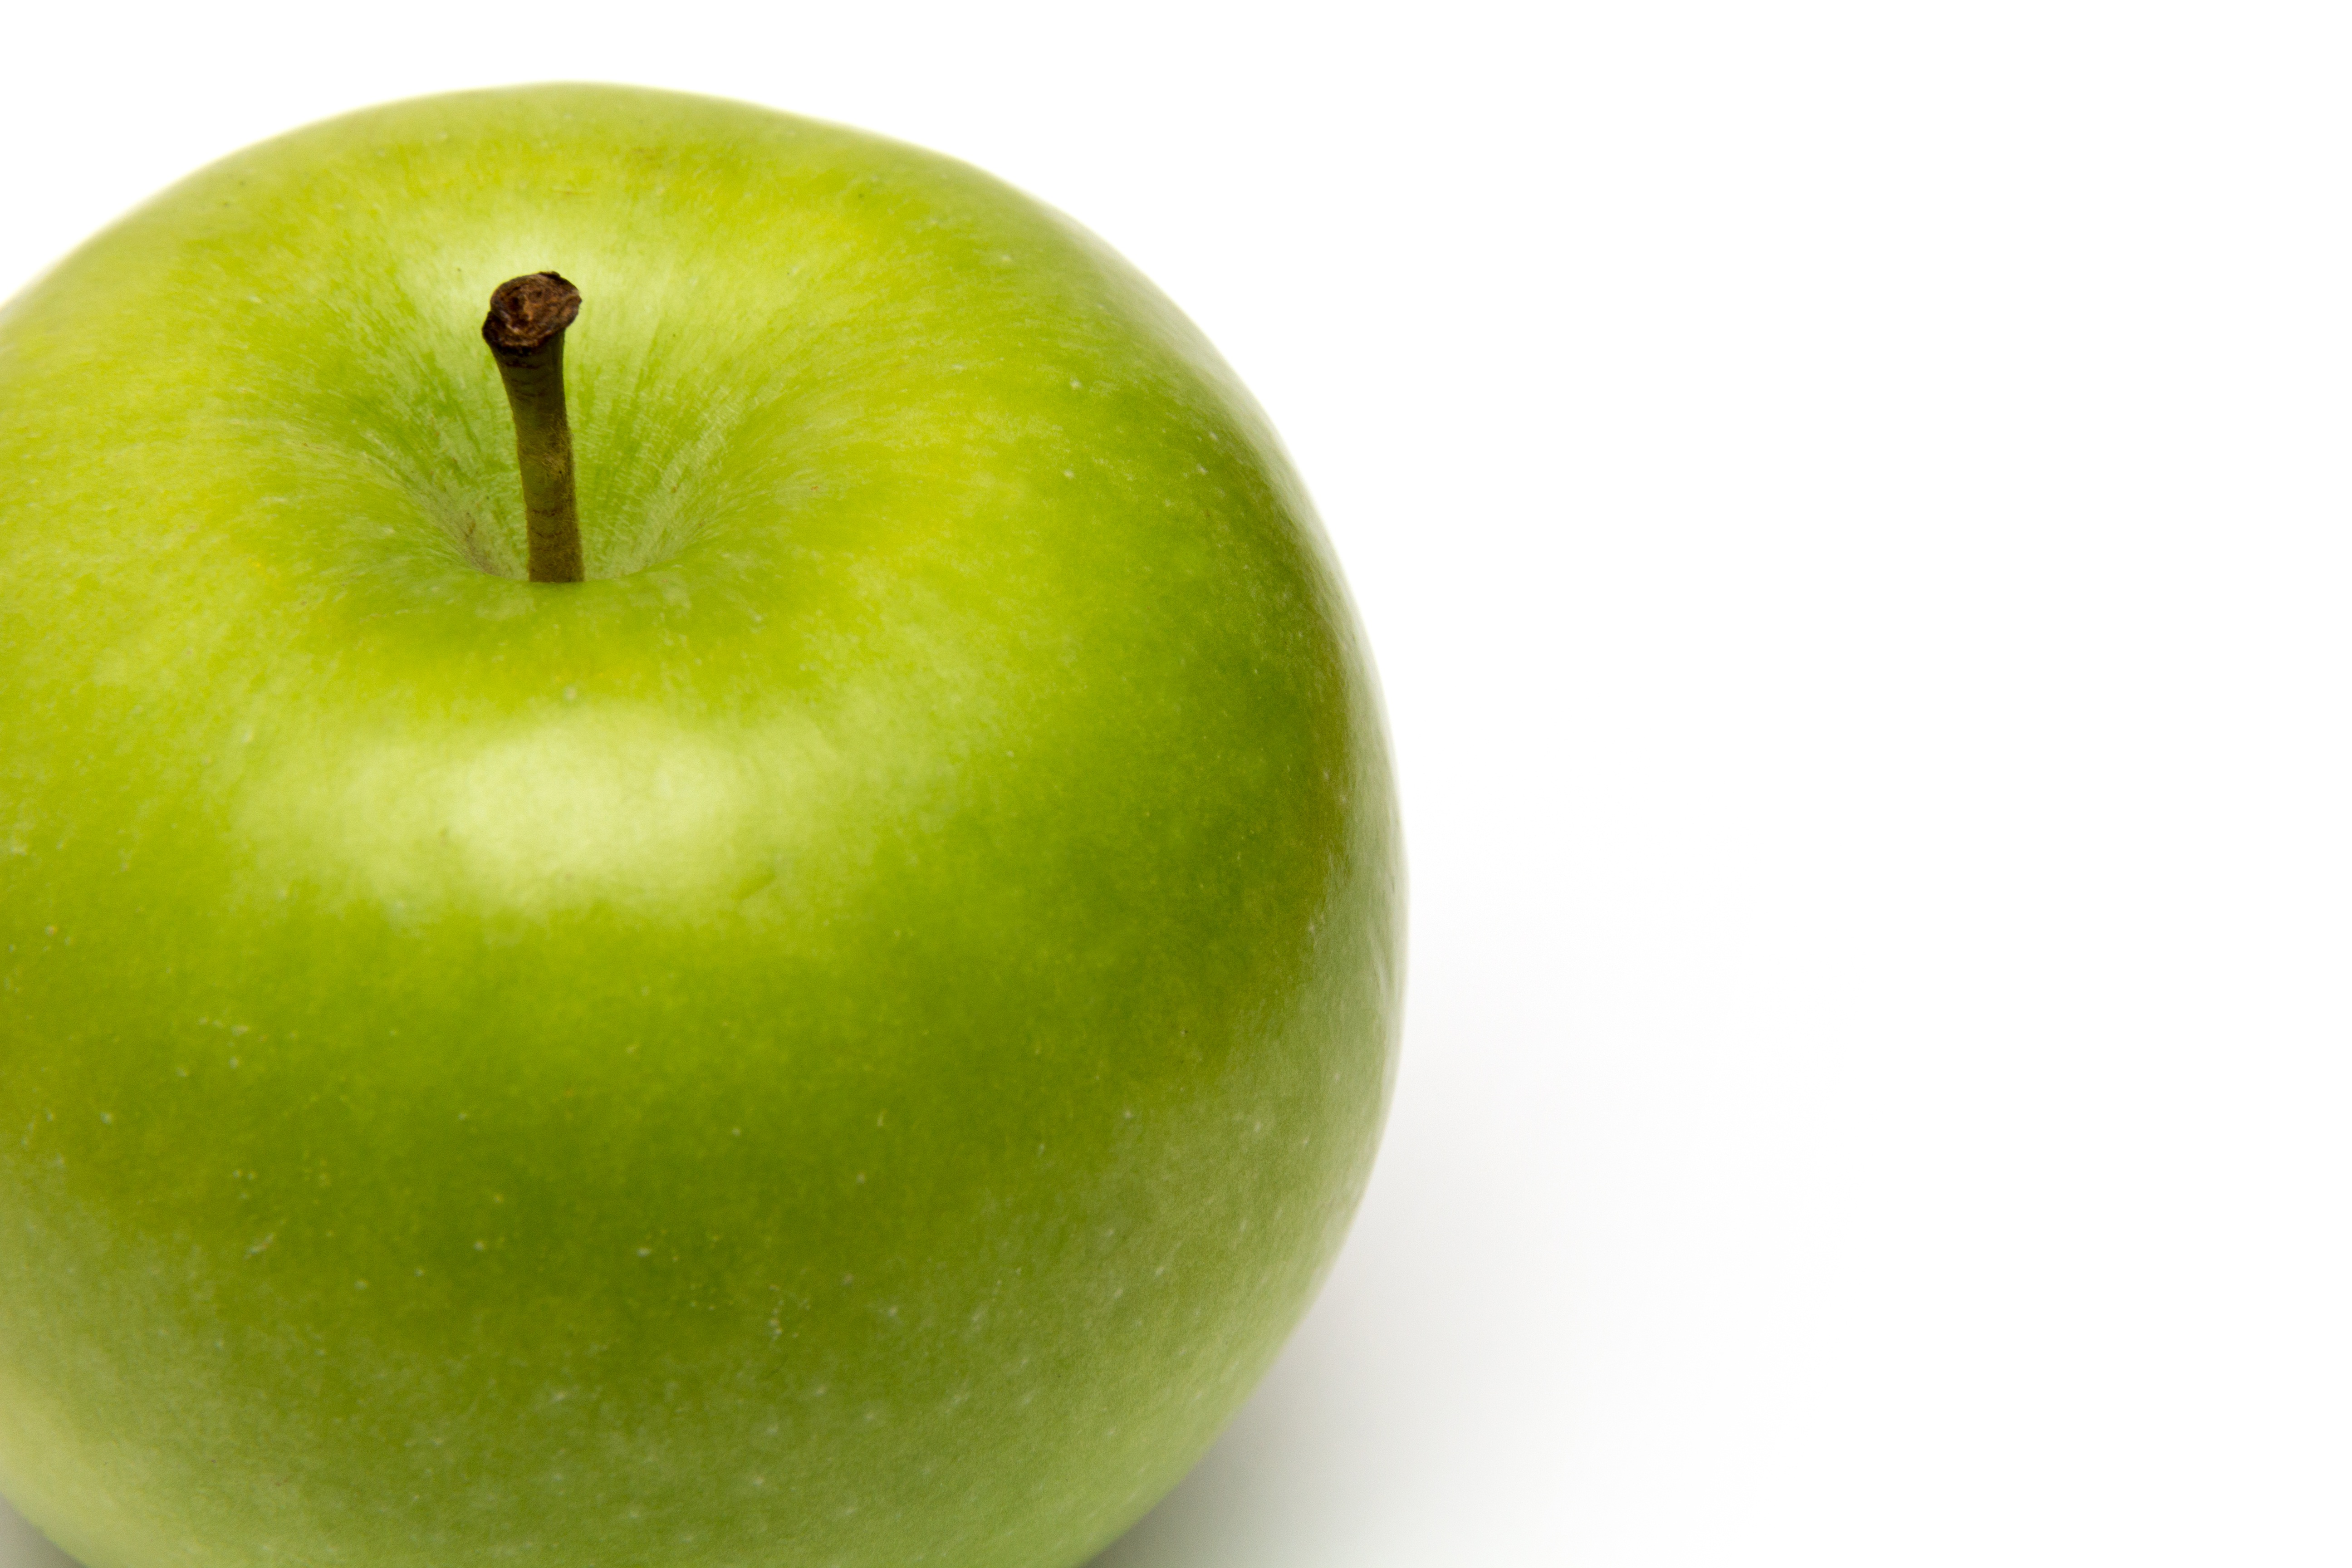
apple, nature, plant, white, fruit, texture, food, green, produce, weight, healthy, eat, delicious, preparation, calories, tasty, vegetarian, raw, liqueur, slim, loss, diet, vitamins, frisch, prepare, bless you, backgrounds, well being, green apple, white background, flowering plant, rose family, granny smith, land plant, rose order, manzana verde